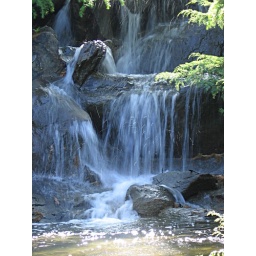
The sound of the water tumbling over the rocks is mesmerizing.